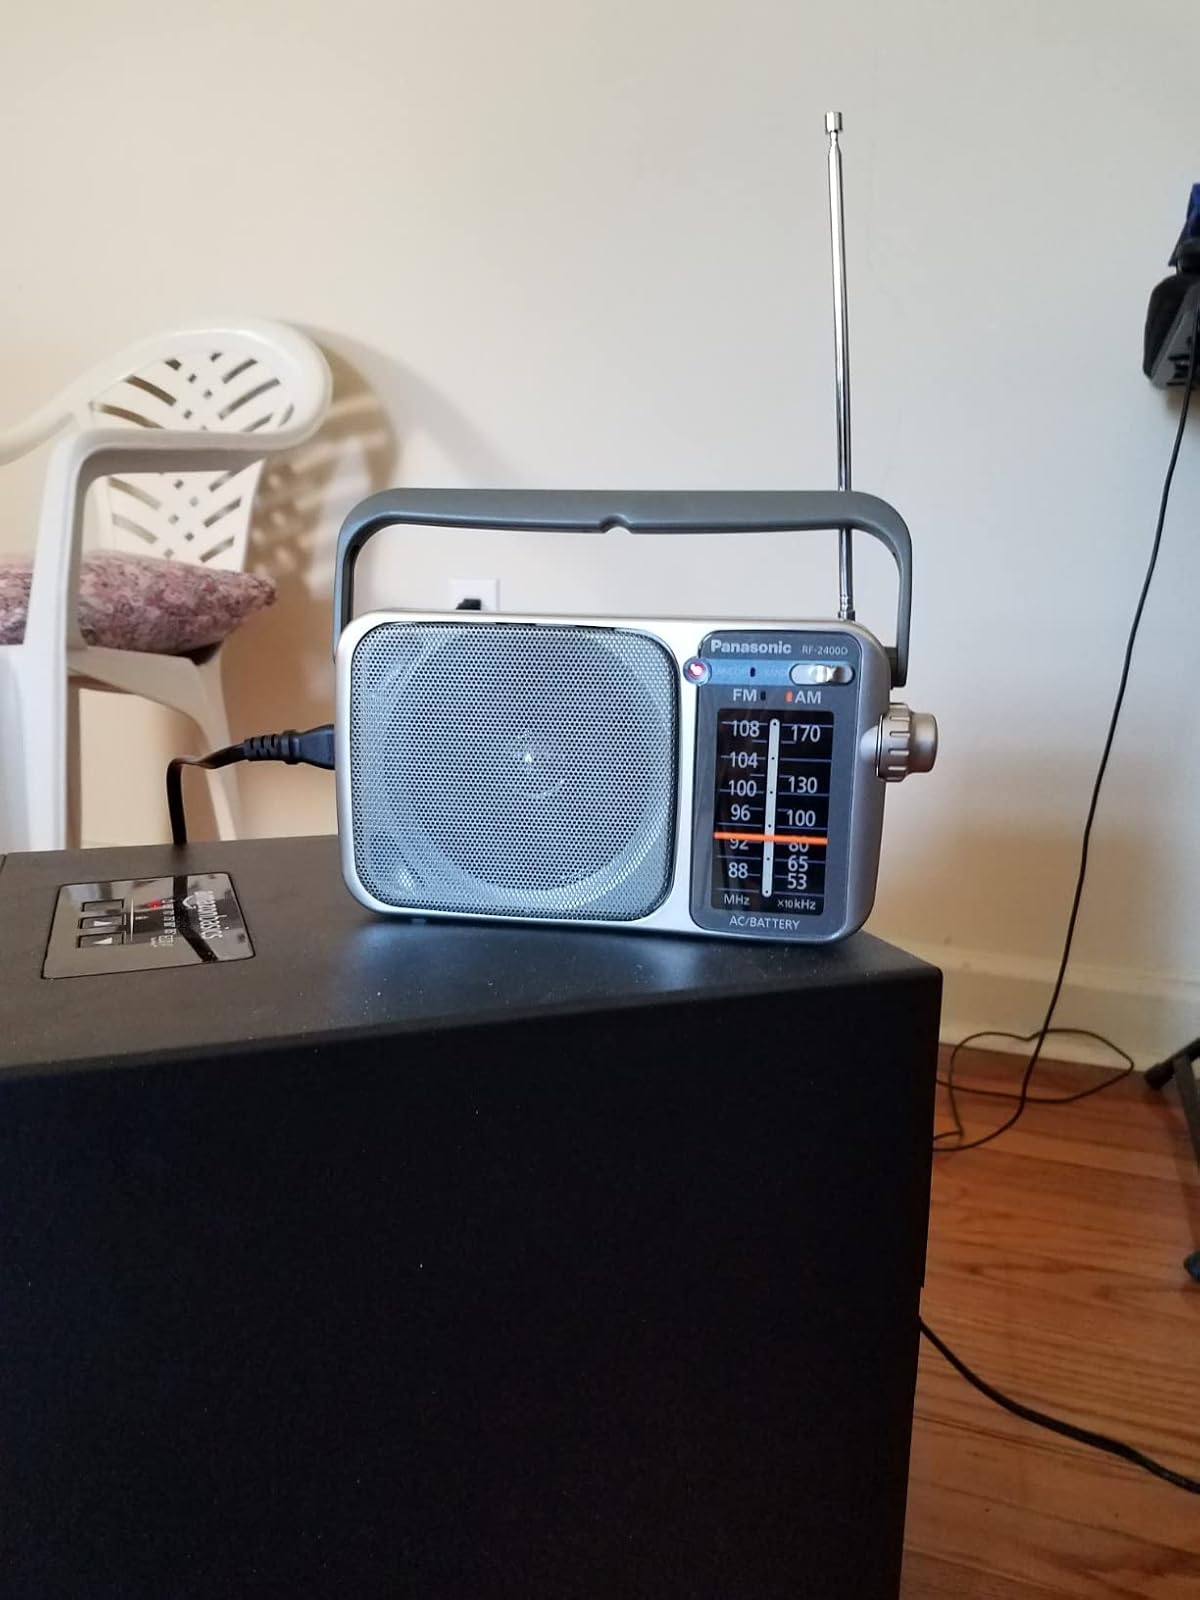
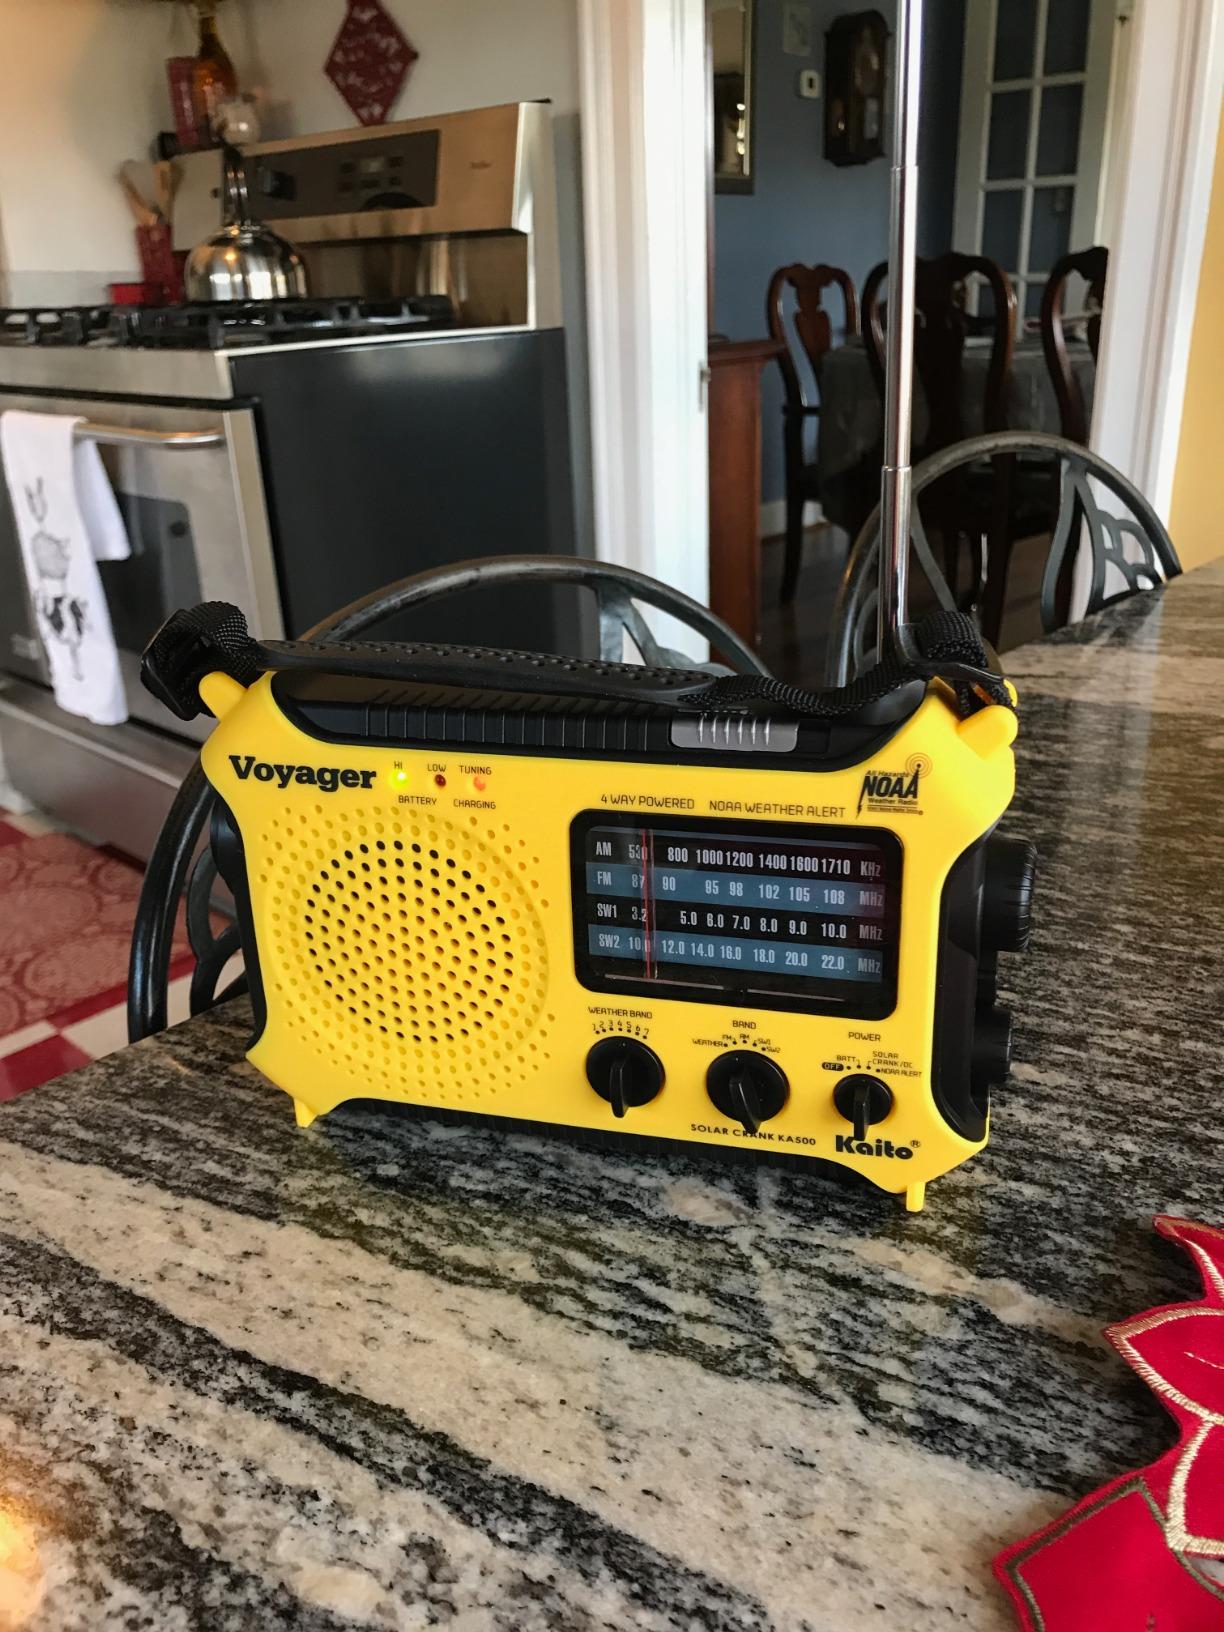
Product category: radio
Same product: no